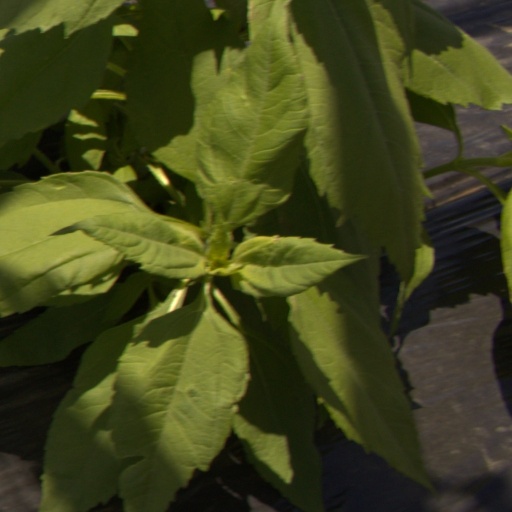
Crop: Jerusalem artichoke